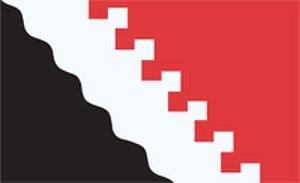
Petrozavodsk est une ville de Russie et la capitale de la république de Carélie. Sa population s'élève à 268 946 habitants en 2013.